Georg Philipp Telemann

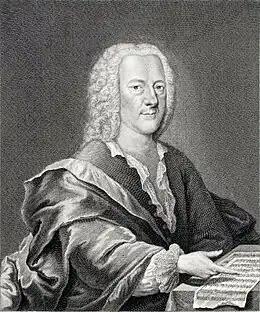
Telemann , engraving by Georg Lichtensteger

Telemann took a few small trips outside Germany at this time. However, later in the Hamburg period he travelled to Paris and stayed for eight months, 1737 into 1738. He heard and was impressed by "Castor et Pollux", an opera by French composer Jean-Philippe Rameau. From then on, he incorporated the French operatic style into his vocal works. Before then, his influence was primarily Italian and German. Apart from that, Telemann remained in Hamburg for the rest of his life. A vocal masterpiece of this period is his "St Luke Passion" from 1728, which is a prime example of his fully matured vocal style.